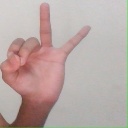
अक्षर: ण